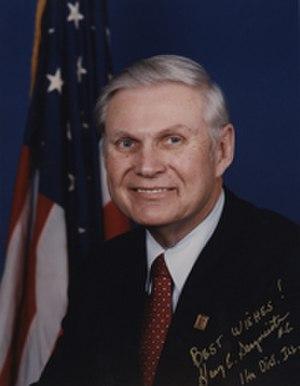
George Edward Sangmeister est un homme politique américain, membre du parti démocrate, ancien Représentant des quatrième et onzième district de l'Illinois à la Chambre des représentants des États-Unis.